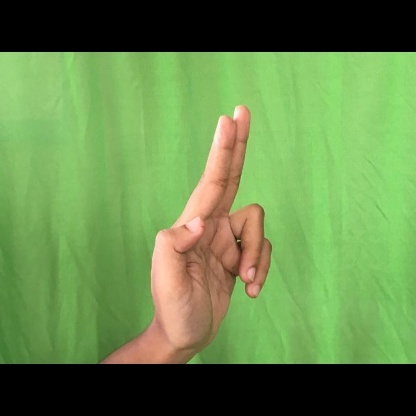
Mudra: Ardhapathaka